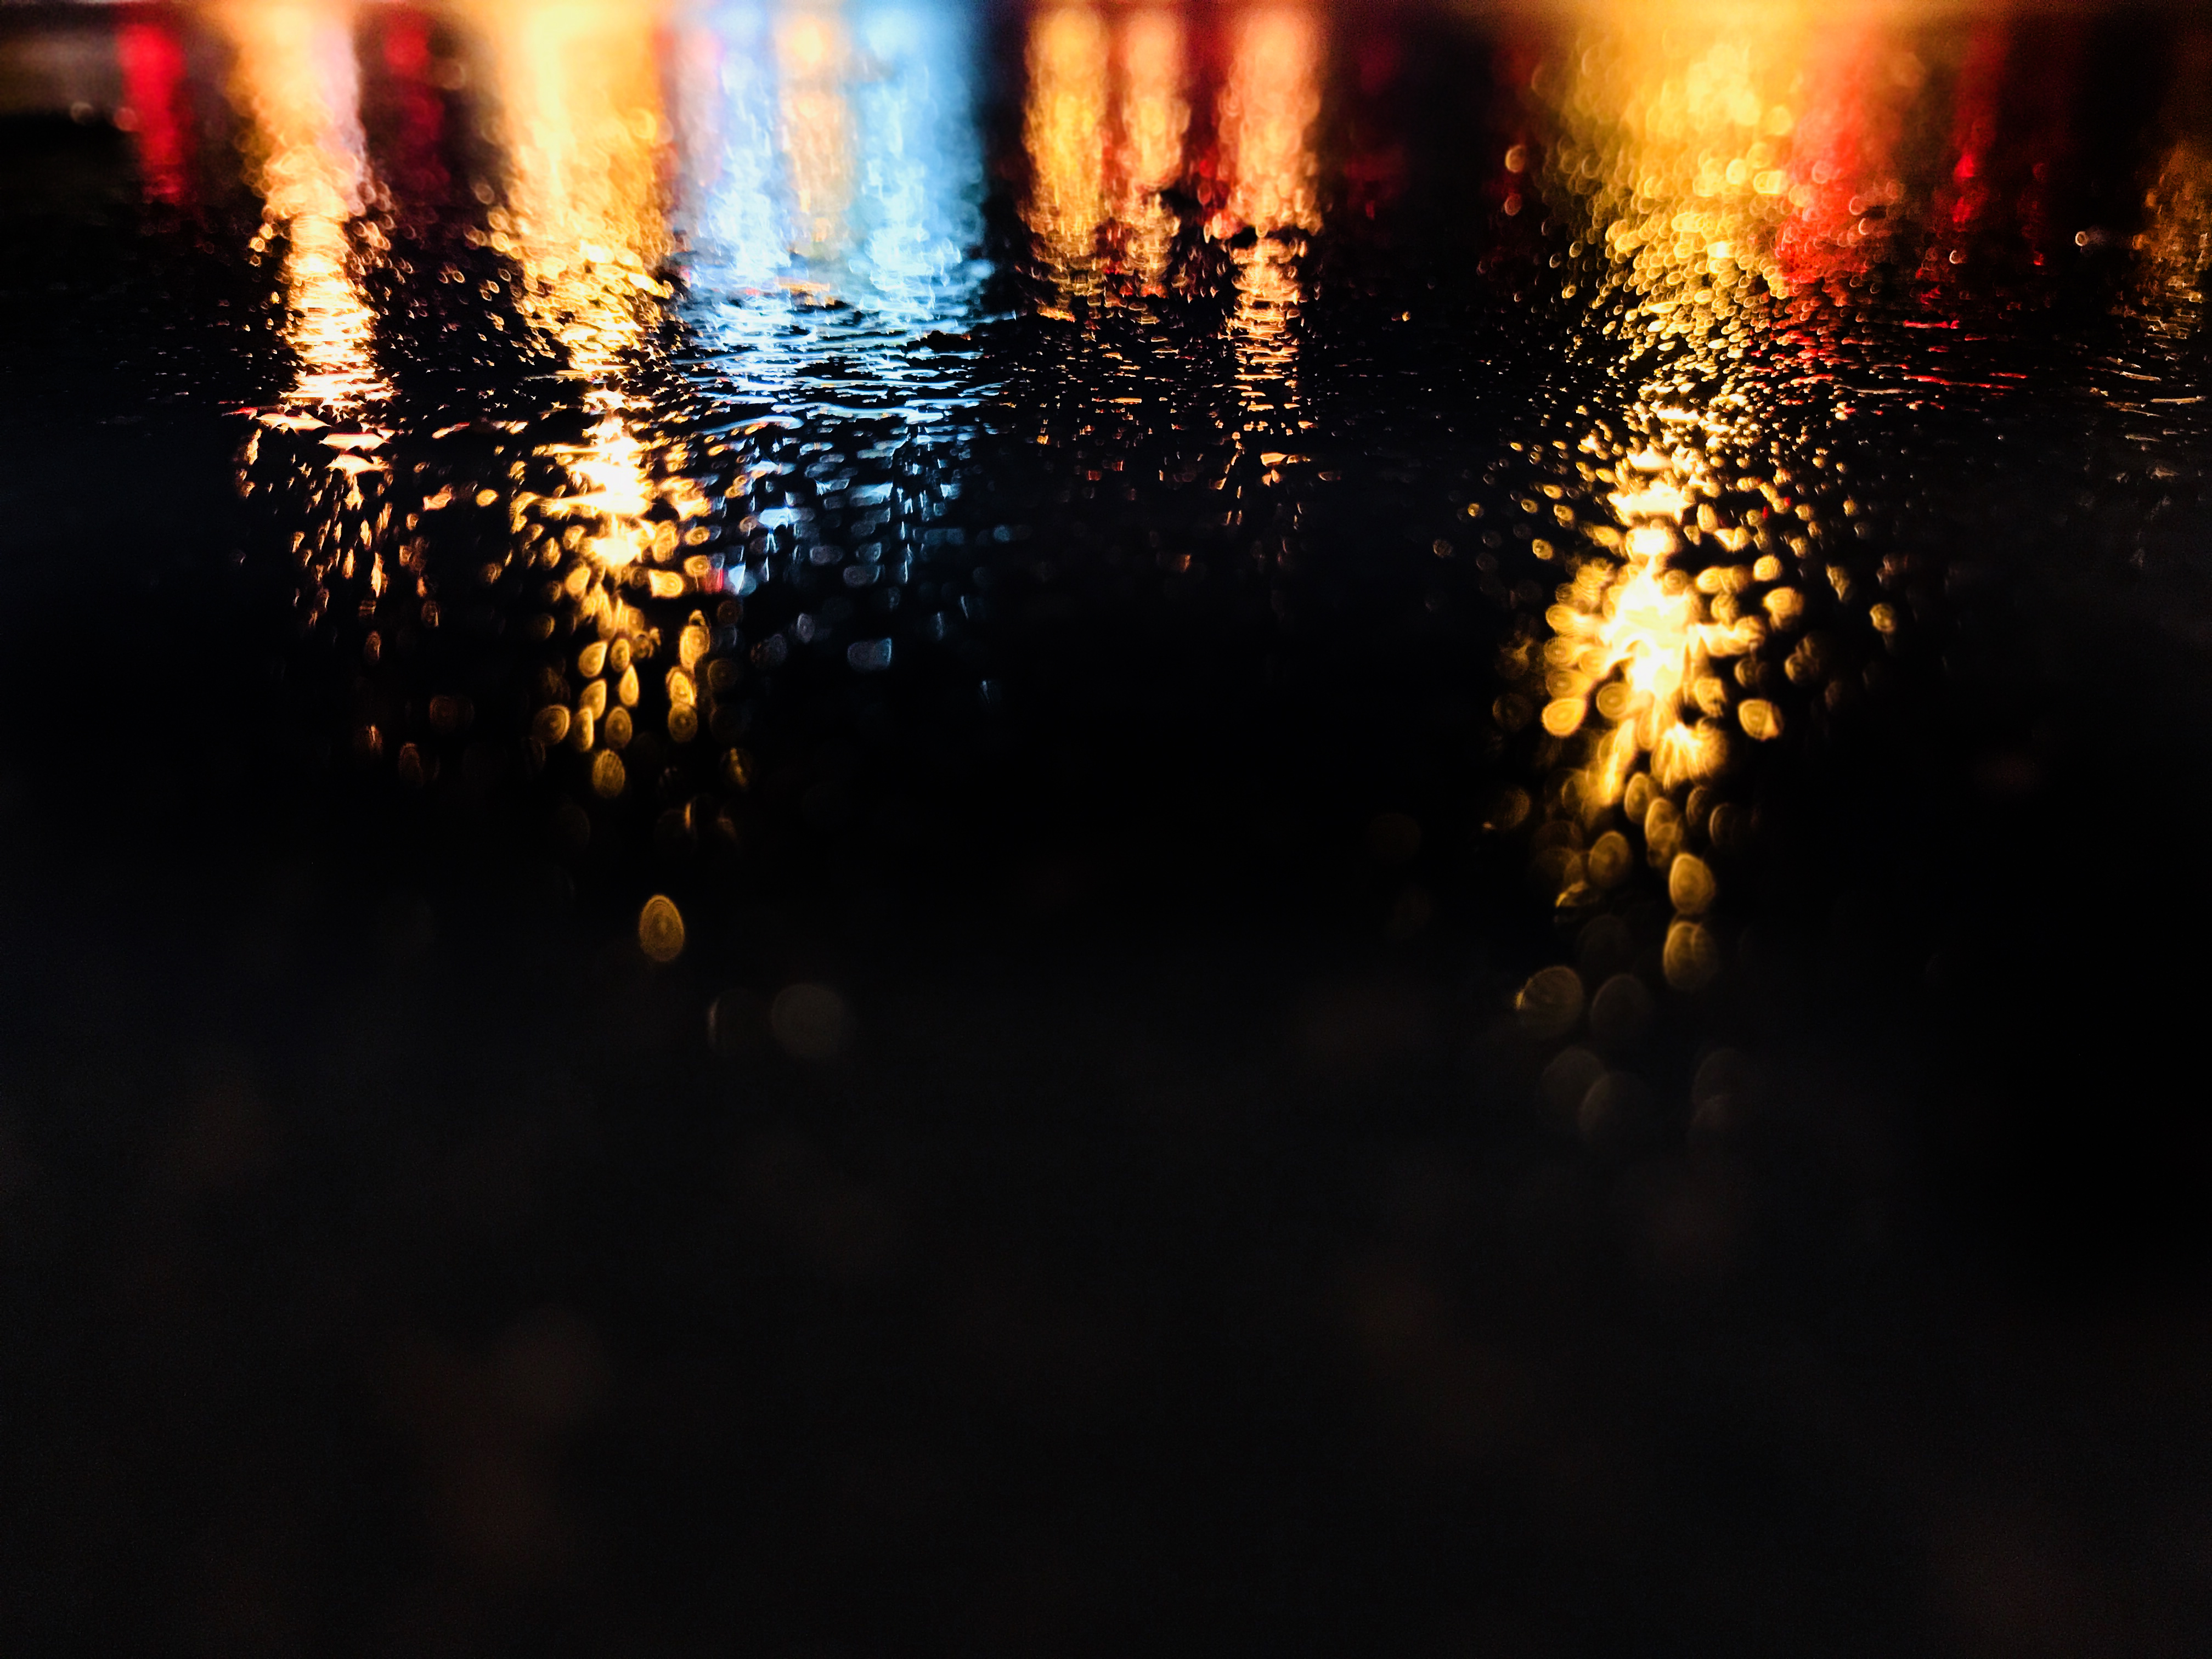
rain, light, night, macro, street, city, water, sky, reflection, red, orange, lighting, cloud, evening, darkness, tree, heat, atmosphere, sunlight, sunset, calm, photography, plant, space, meteorological phenomenon